Nile

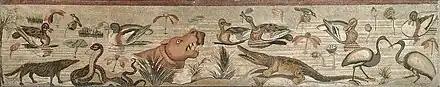
The Nile represented in an ancient Roman mosaic found from the ruins of Pompeii

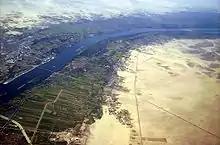
An aerial view of irrigation from the Nile River supporting agriculture in Luxor, Egypt

The Yellow Nile is a former tributary that connected the Ouaddaï highlands of eastern Chad to the Nile River Valley to . Its remains are known as the Wadi Howar. The wadi passes through Gharb Darfur near the northern border with Chad and meets up with the Nile near the southern point of the Great Bend.